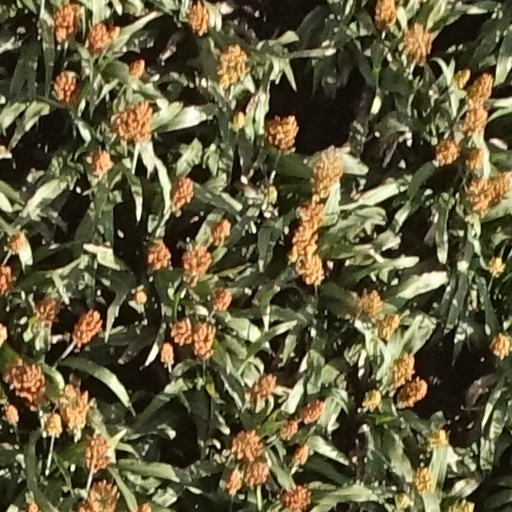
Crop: sorghum